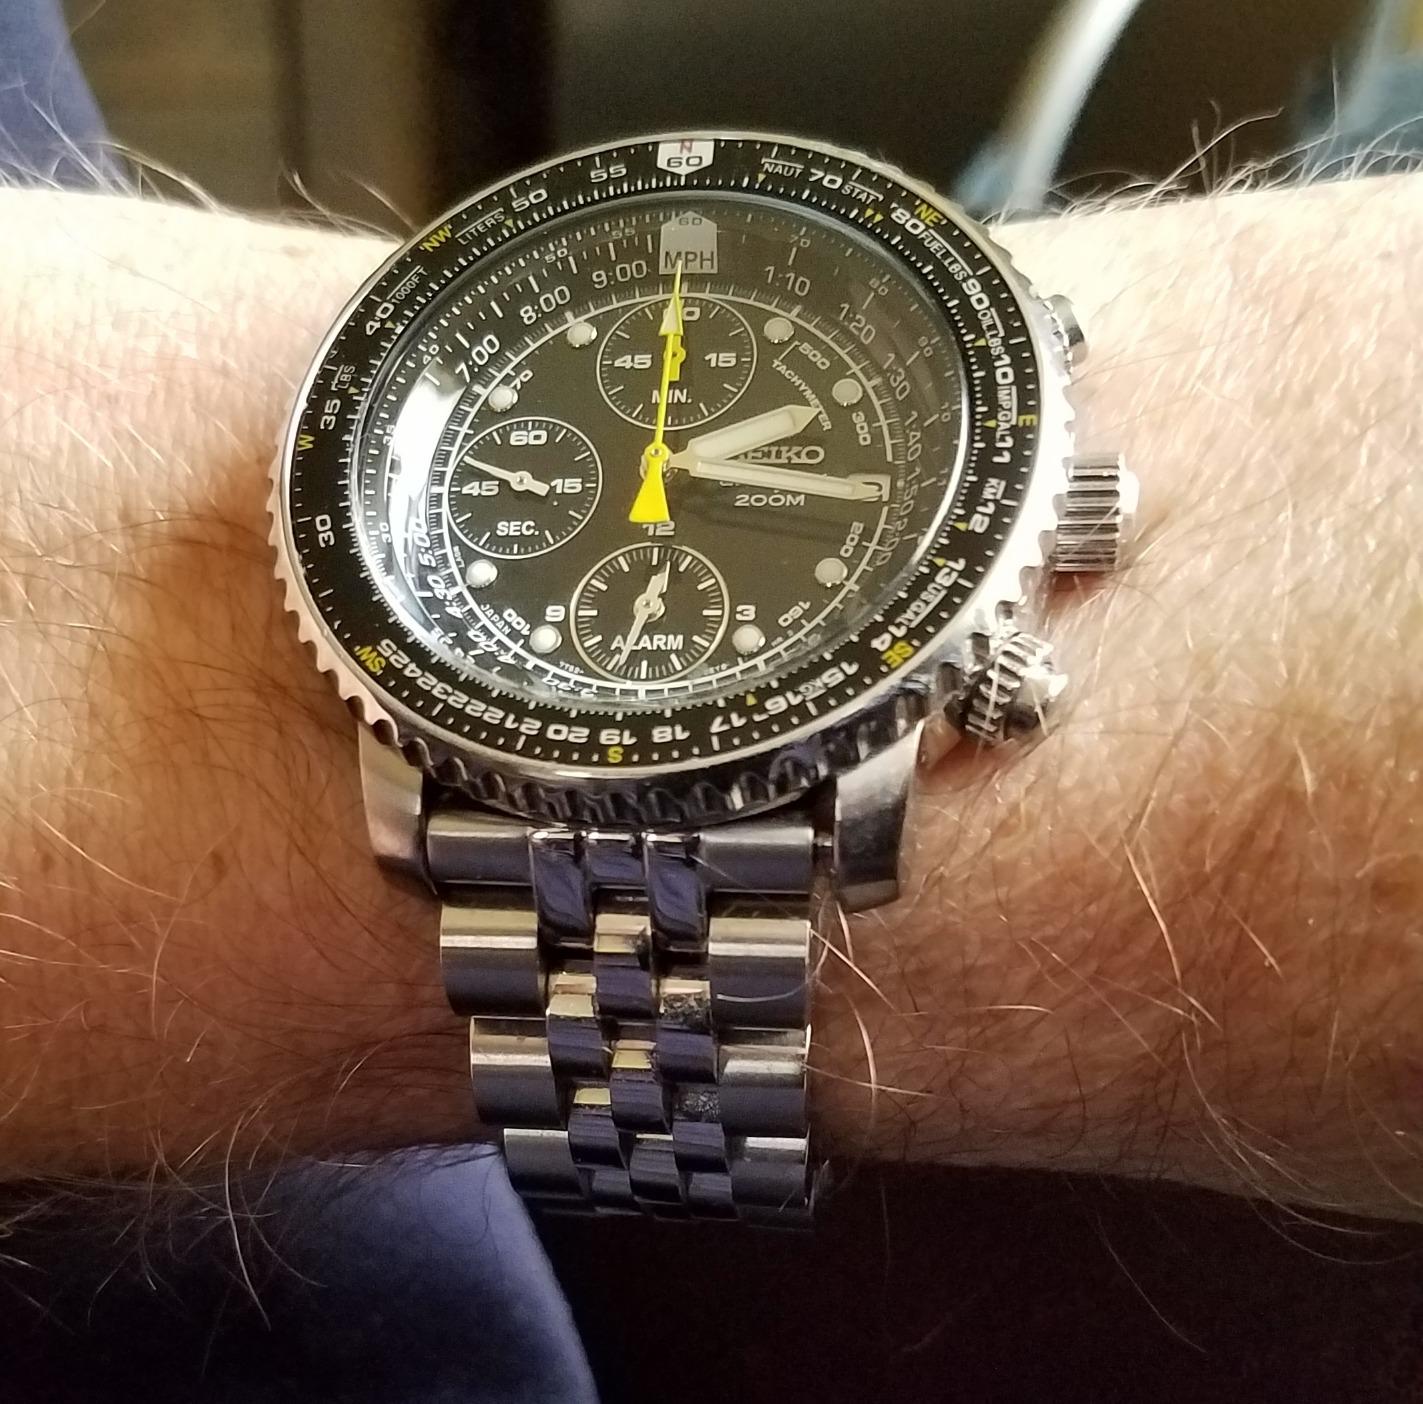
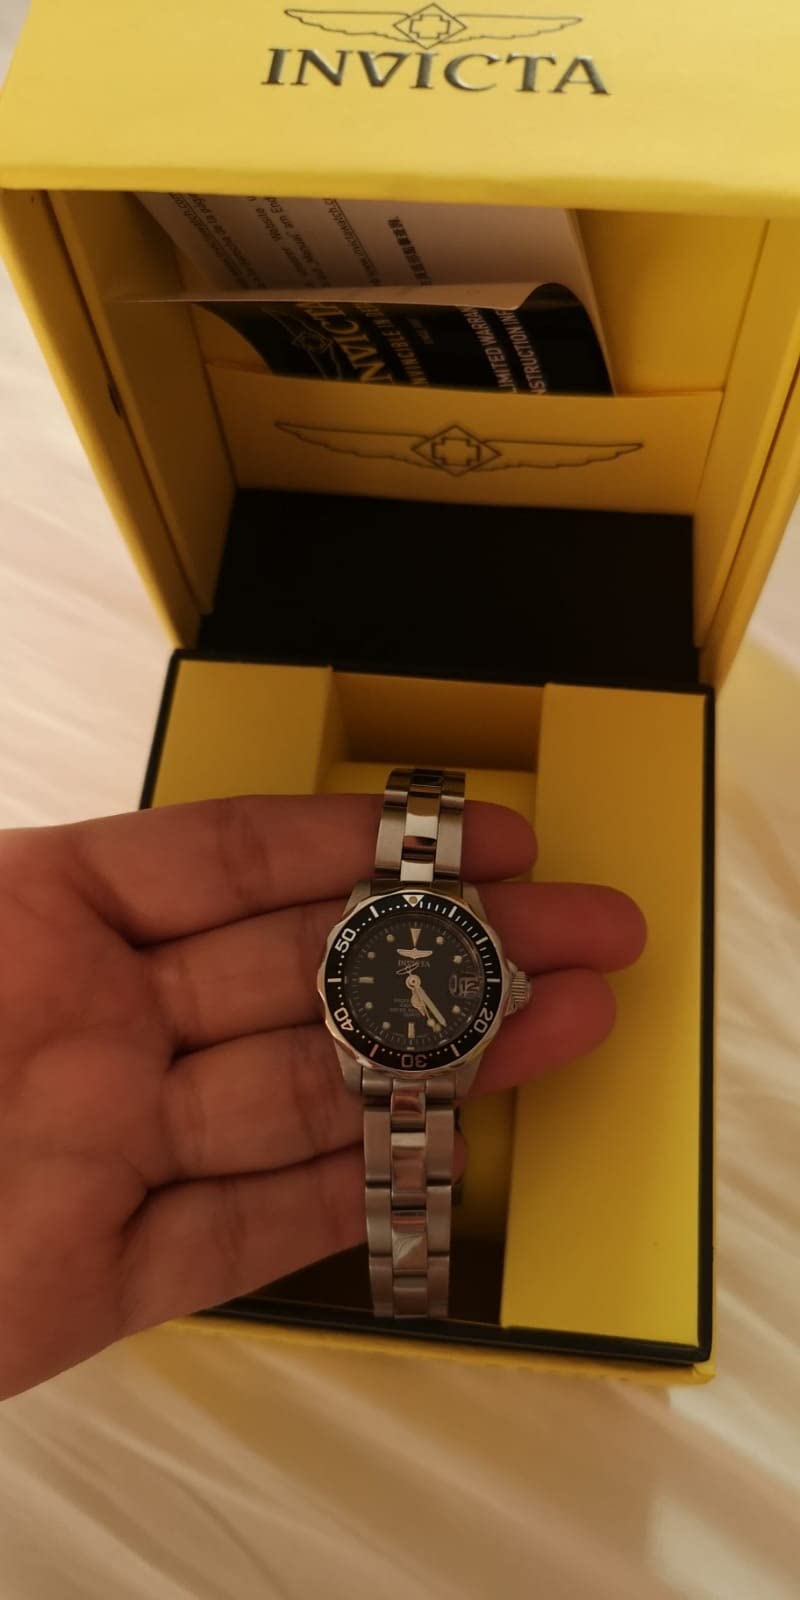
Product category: accessories_watch
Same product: no